Museum Haus Dix

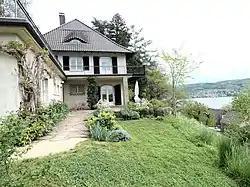
View of the Museum Haus Dix, with the terrace and the garden

After Otto Dix lost his chair at the Dresden Art Academy in 1933, he and his family initially found accommodation in Randegg Castle until 1936. Thanks to an inheritance, Martha Dix, Otto Dix's wife, was able to purchase a plot of land on a hill on the Untersee, the east part of the Lake Constance, in the Höri peninsula in Hemmenhofen, to build a house there. The house was designed according to plans by the Dresden architect Arnulf Schelcher. In 1936 the family moved into their new home opposite the Swiss bank.